Geology of Somerset

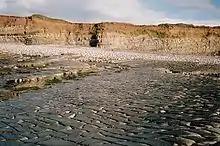
Beach at Quantoxhead. The wave cut platform at low tide. The short 'cliff' shows the rock strata

To the north of Bath are Lansdown, Langridge and Solsbury hills. These are outliers of the Cotswolds. Bath is noted for its thermal waters (48 °C) that are rich in calcium and sodium sulphates.